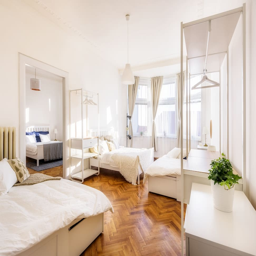
generous 1st bedroom connecting to the 2nd bedroom